Ischyromys

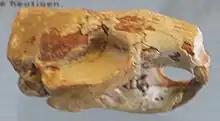
Skull

The 60 cm (2 ft) long creature is one of the oldest rodents known. It resembled a mouse and already had characteristic rodent incisors. "Ischyromys"'s hind legs were longer than the forelegs, which could be used for other means than walking. Unlike most other mammals of its time, "Ischyromys" was probably arboreal (along with its relative "Paramys"). It was a well-adapted climber that gradually beat out competition from rodent-like arboreal plesiadapiform primates.